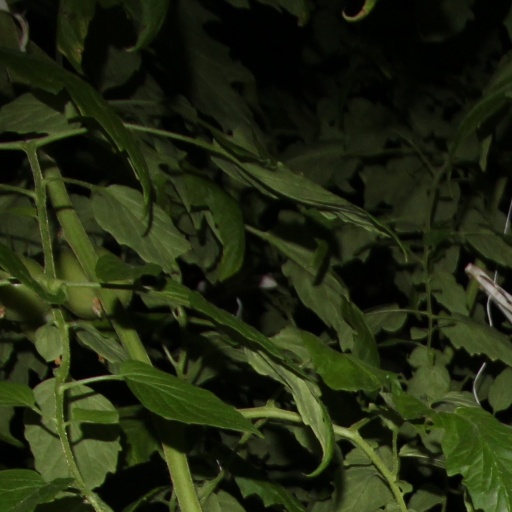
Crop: tomato